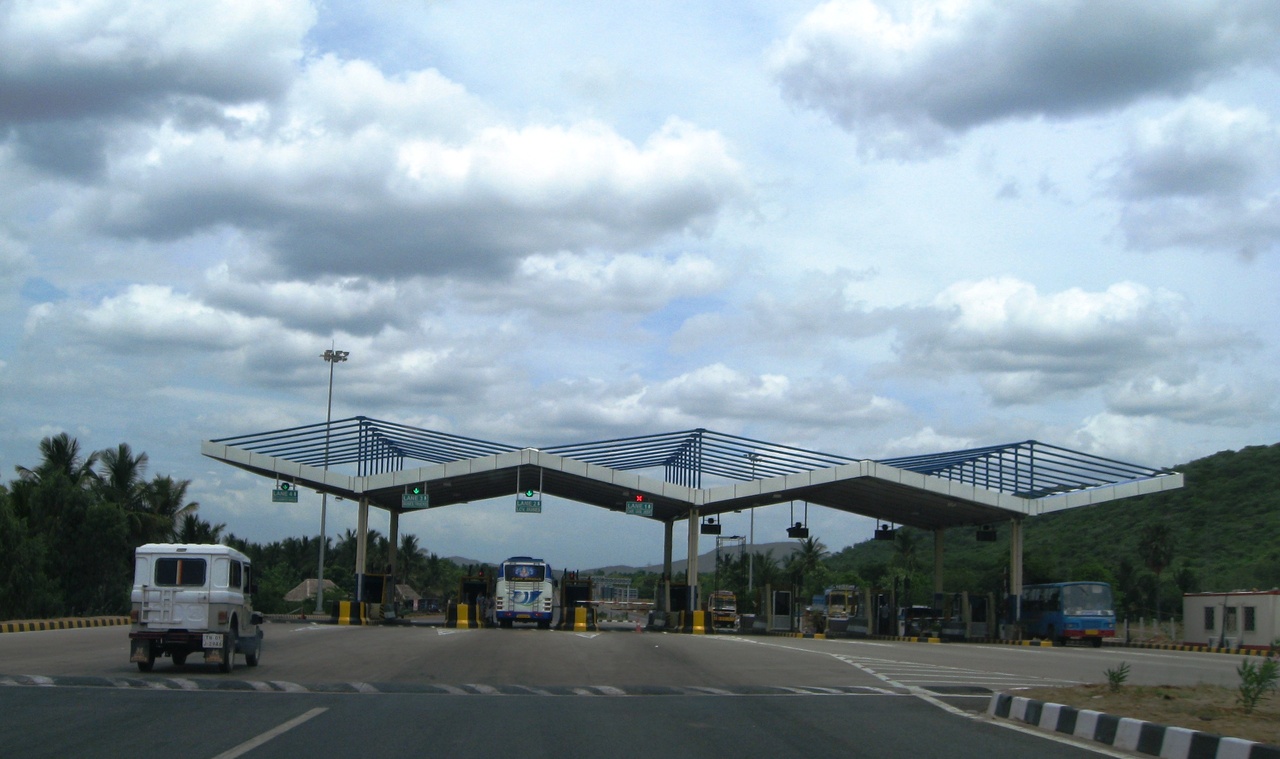
User Fee Collection Plaza on the Reliance Trichy Dindigul Toll Road.